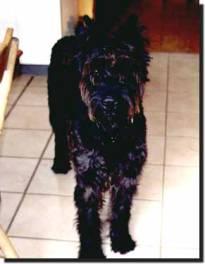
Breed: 233-n000072-Bouvier_des_Flandres